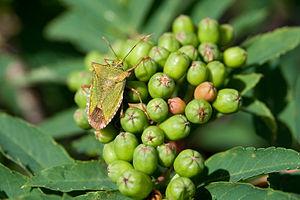
Pentatoma japonica est une espèce d'insectes hétéroptères, une punaise de la famille des Pentatomidae.